History of ethical idealism

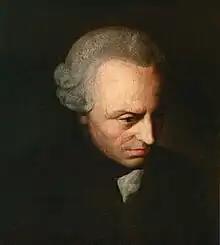
German philosopher Immanuel Kant's particular view of human nature and intellectual inquiry, later summed up as "Kantianism", articulated a theory of ethical idealism with respect to moral choice.

Ethical idealism, which is also referred to by terms such as moral idealism, principled idealism, and other expressions, is a philosophical framework based on holding onto specifically defined ideals in the context of facing various consequences to holding such principles and/or values. Such ideals, which are analyzed during the process of ethical thinking, become applied in practice via a group of specific goals relative to what has been learned over time about morality. As noted by philosopher Norbert Paulo, following ideals in a doctrinaire fashion will "exceed obligations" put on people such that actions "are warranted, but not strictly required."